Edward Wiley Ray

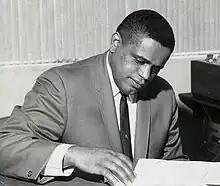
Edward Ray At Capitol Records

In February, 1955, Ray joined Imperial Records in Hollywood, California, a major, independent record company, as National Director of Promotion and Sales. During the nine years that Ray was with Imperial Records he was responsible for all the national promotion and sales for all Imperial/Minit recording artists, including, recording artists Fats Domino, Ricky Nelson, Slim Whitman, Sandy Nelson, Johnny Rivers, Ernie Freeman, Irma Thomas, Aaron Neville, Ernie K-Doe, Smiley Lewis, Billy J. Kramer and many others.